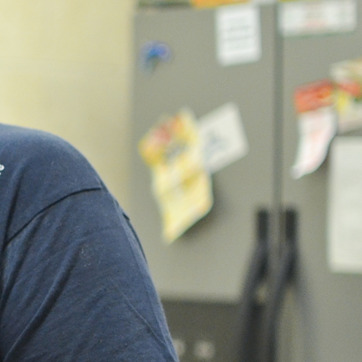
Material: paper